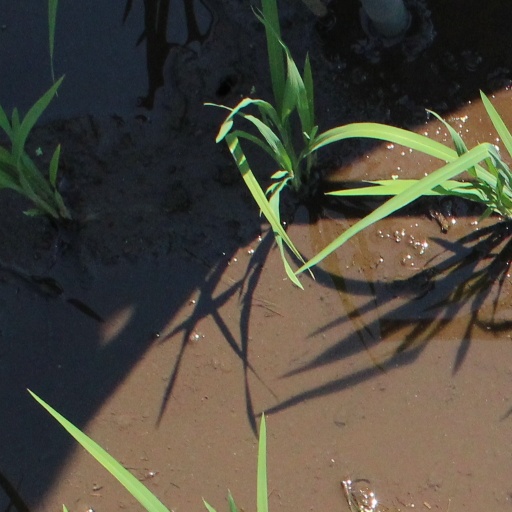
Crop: rice